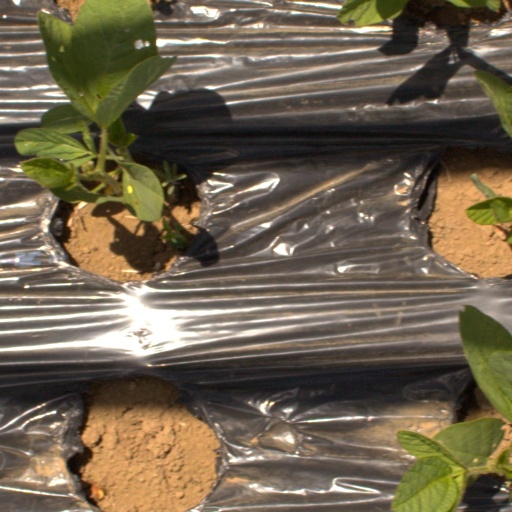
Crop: Jerusalem artichoke